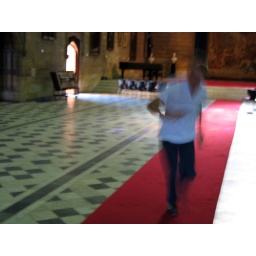
bowling gaffa balls down the red pitch in the great hall